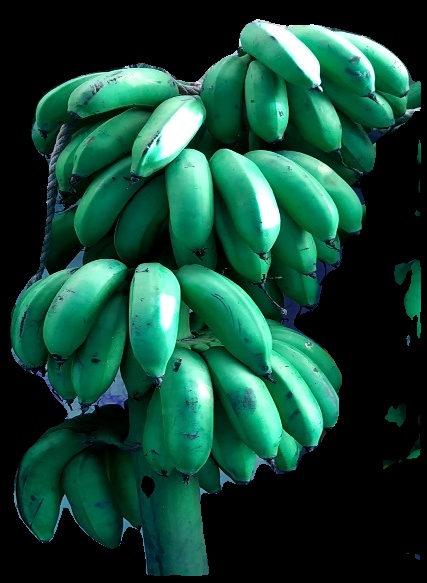
Variety: rasbale
Grade: grade2